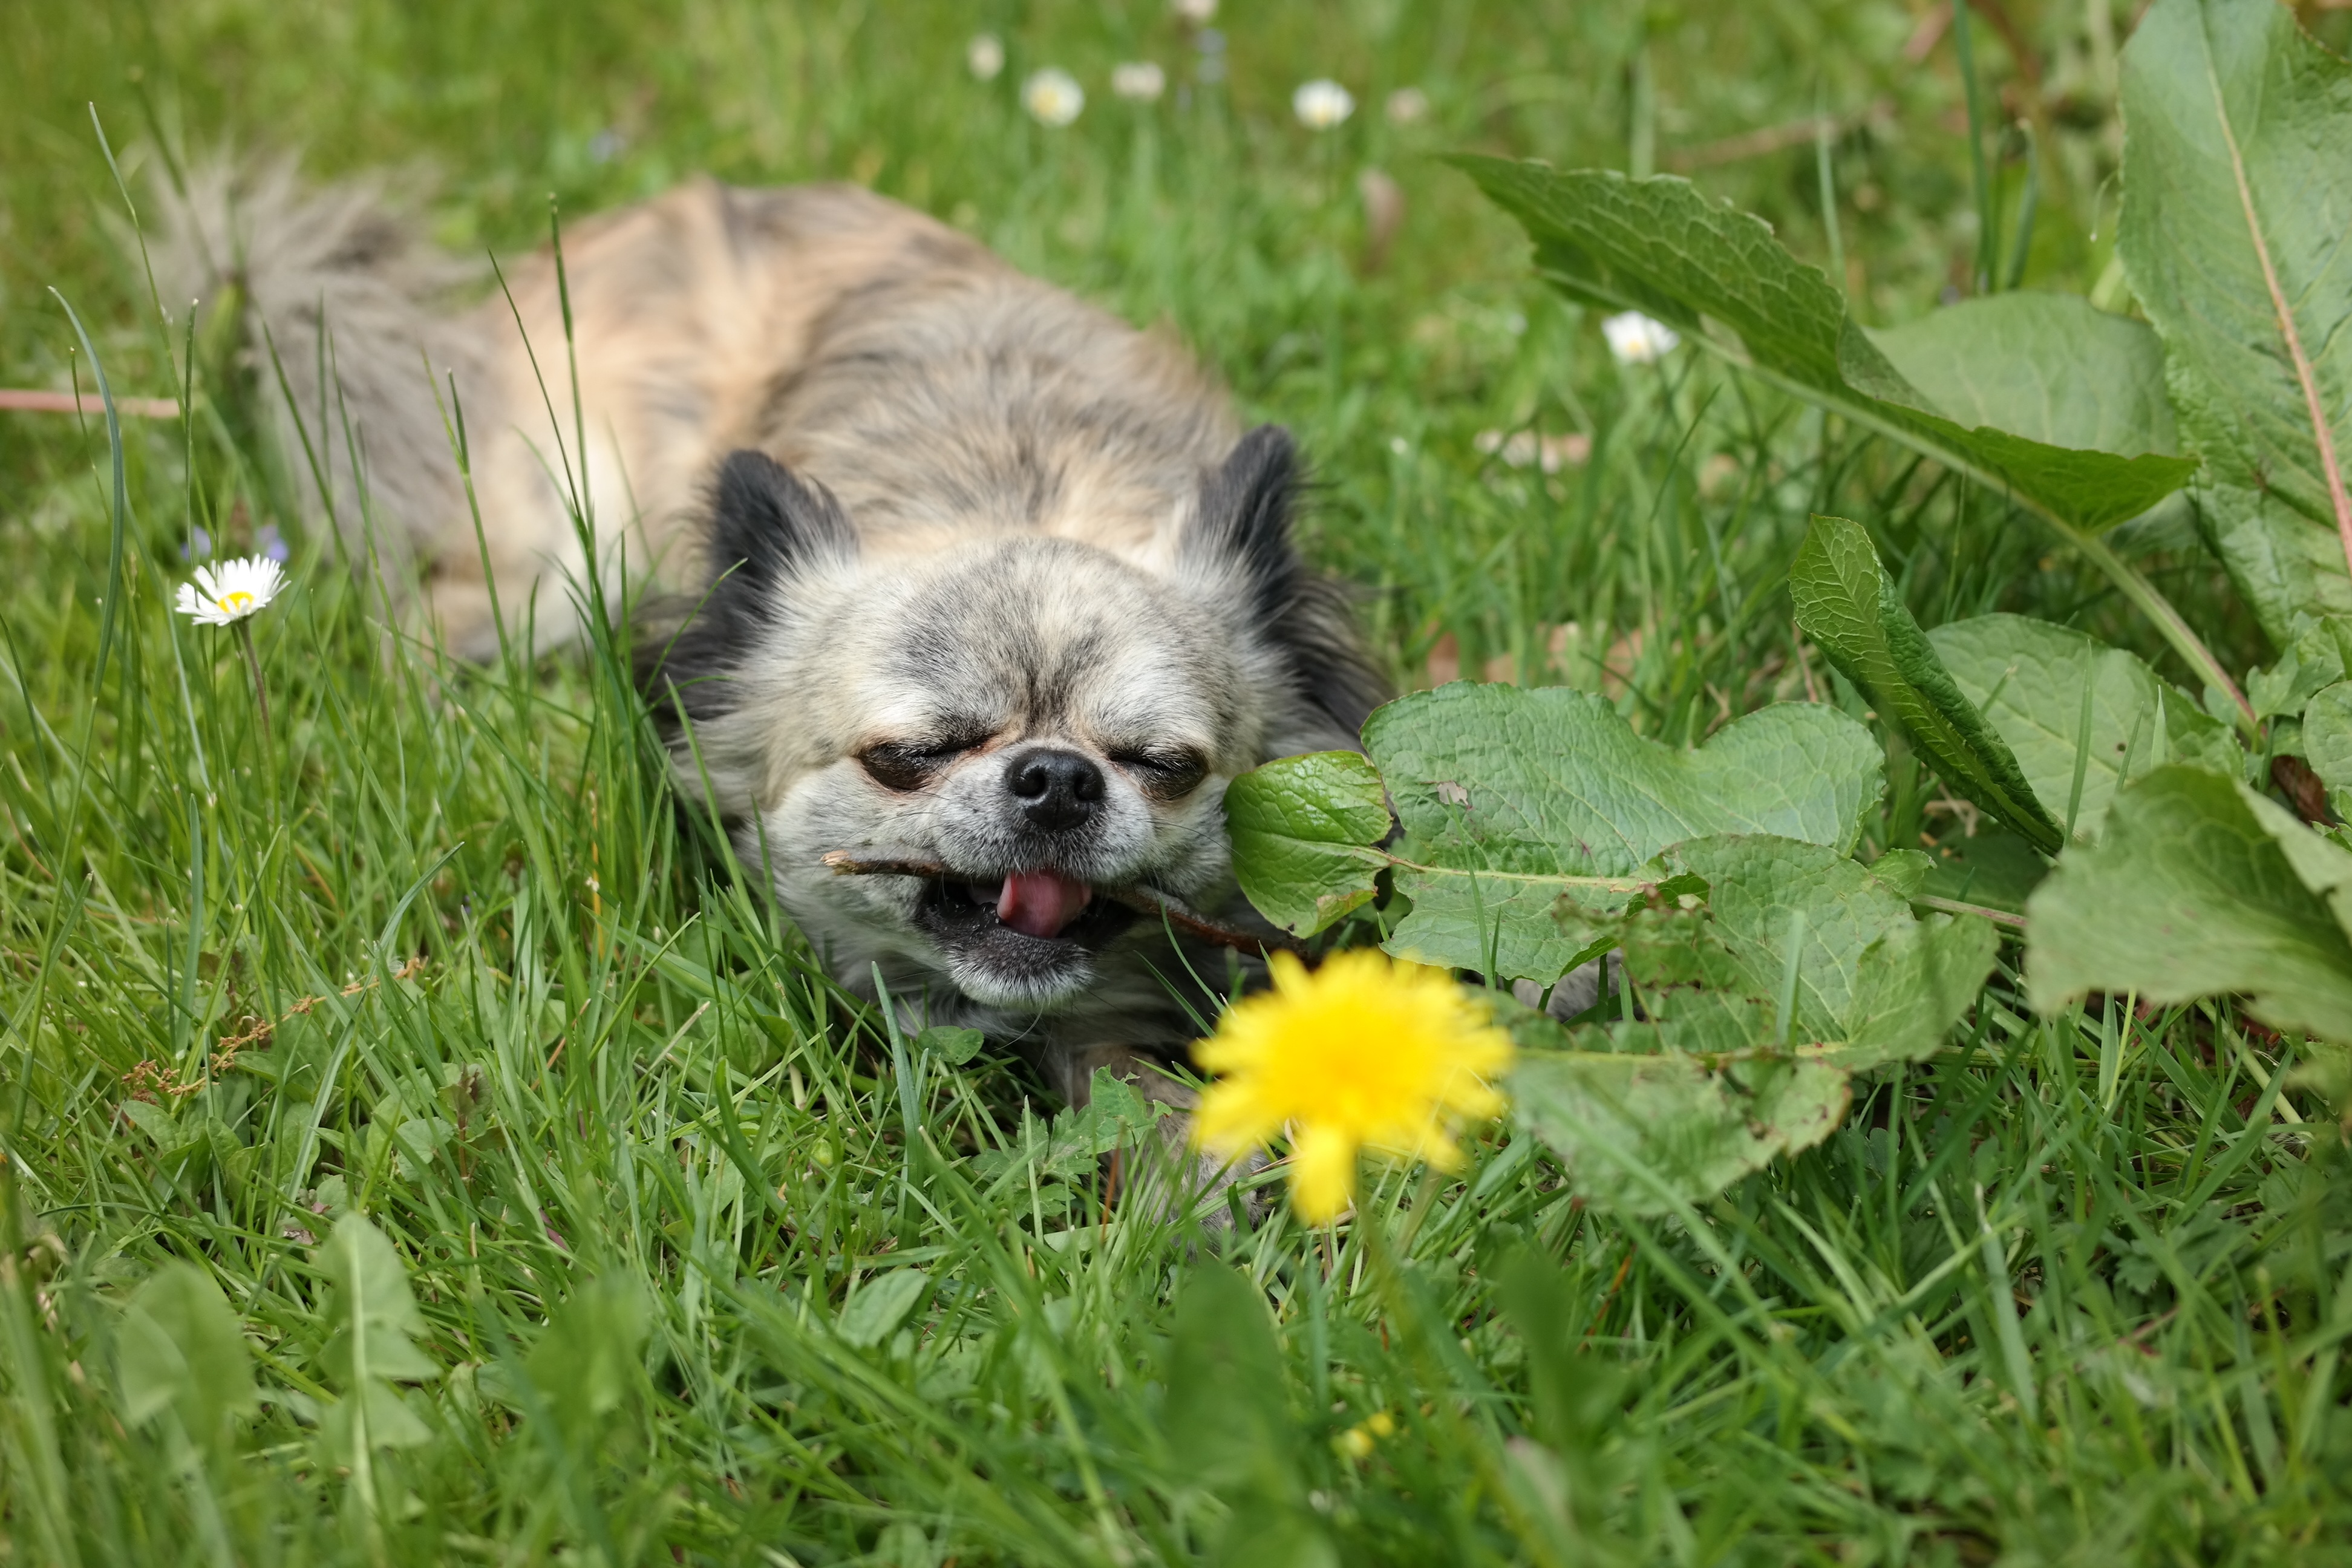
meadow, flower, floor, dog, cute, pet, mammal, vertebrate, chihuahua, buttercup, curious, dog breed, nibble, bite, small dog, batons, chiwawa, dog like mammal, dog breed group, tibetan spaniel